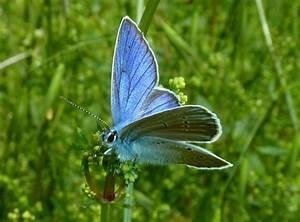
butterfly